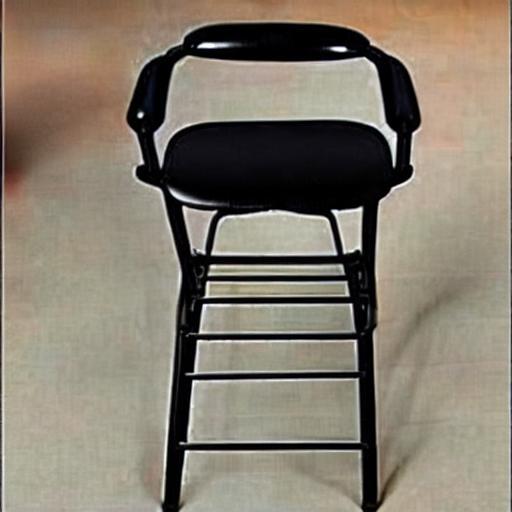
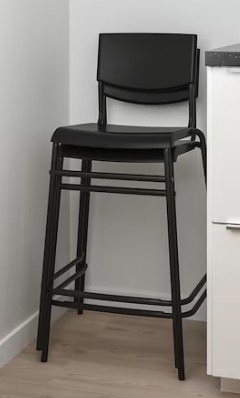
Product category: stool
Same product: no